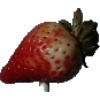
Label: Strawberry 1